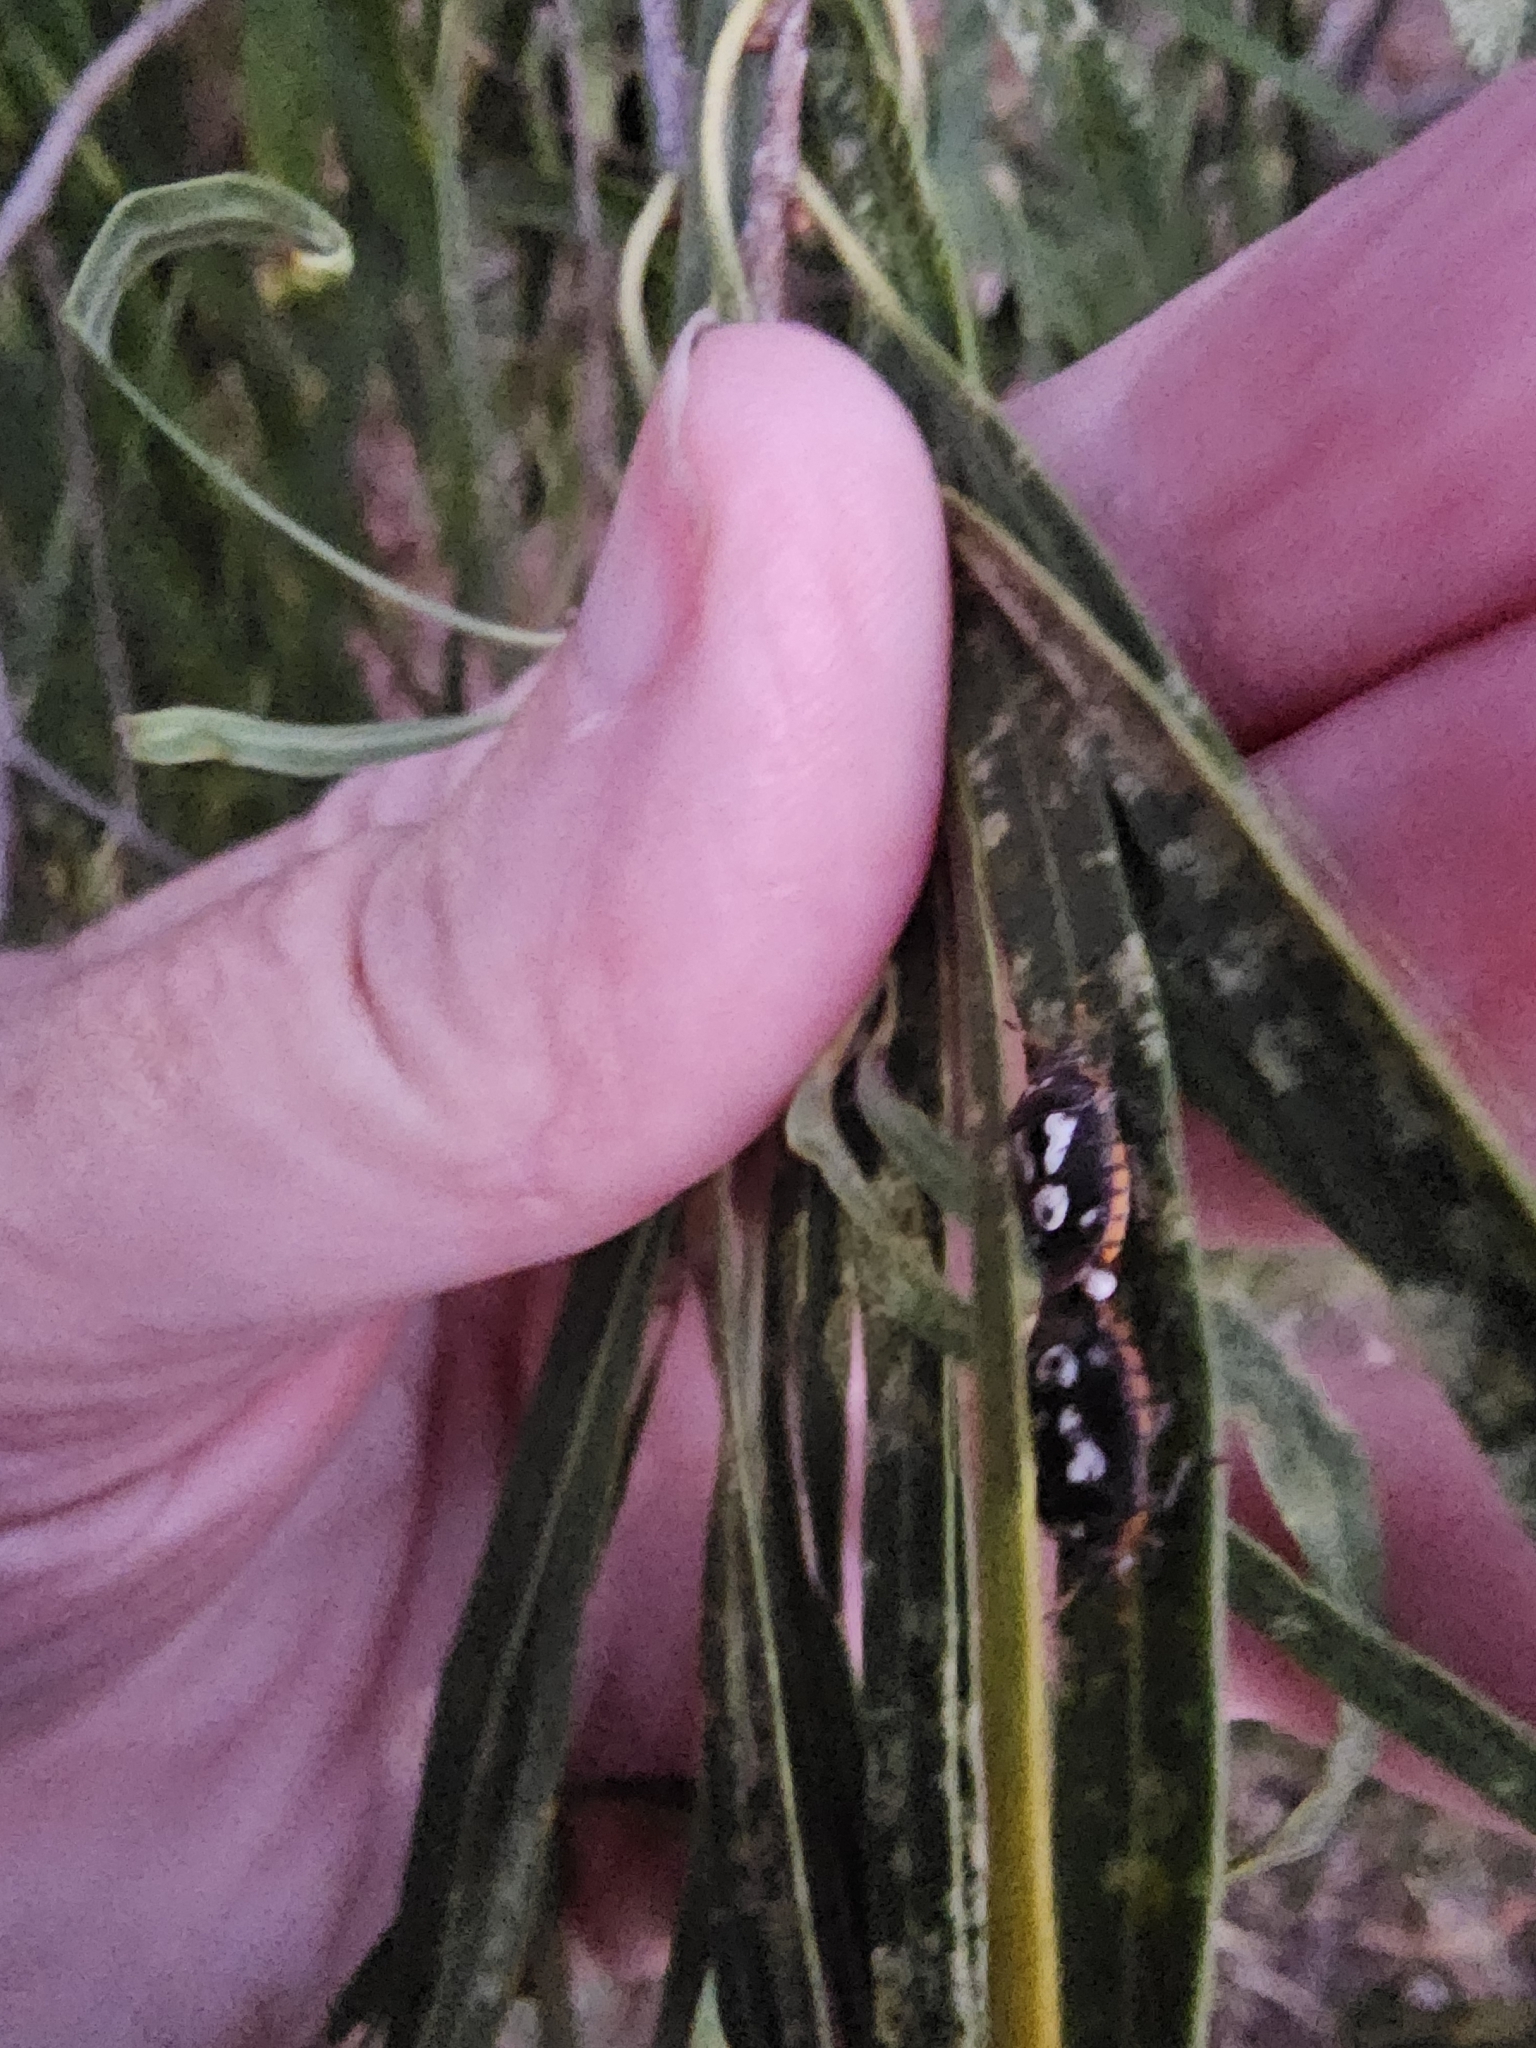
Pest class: stink_bug